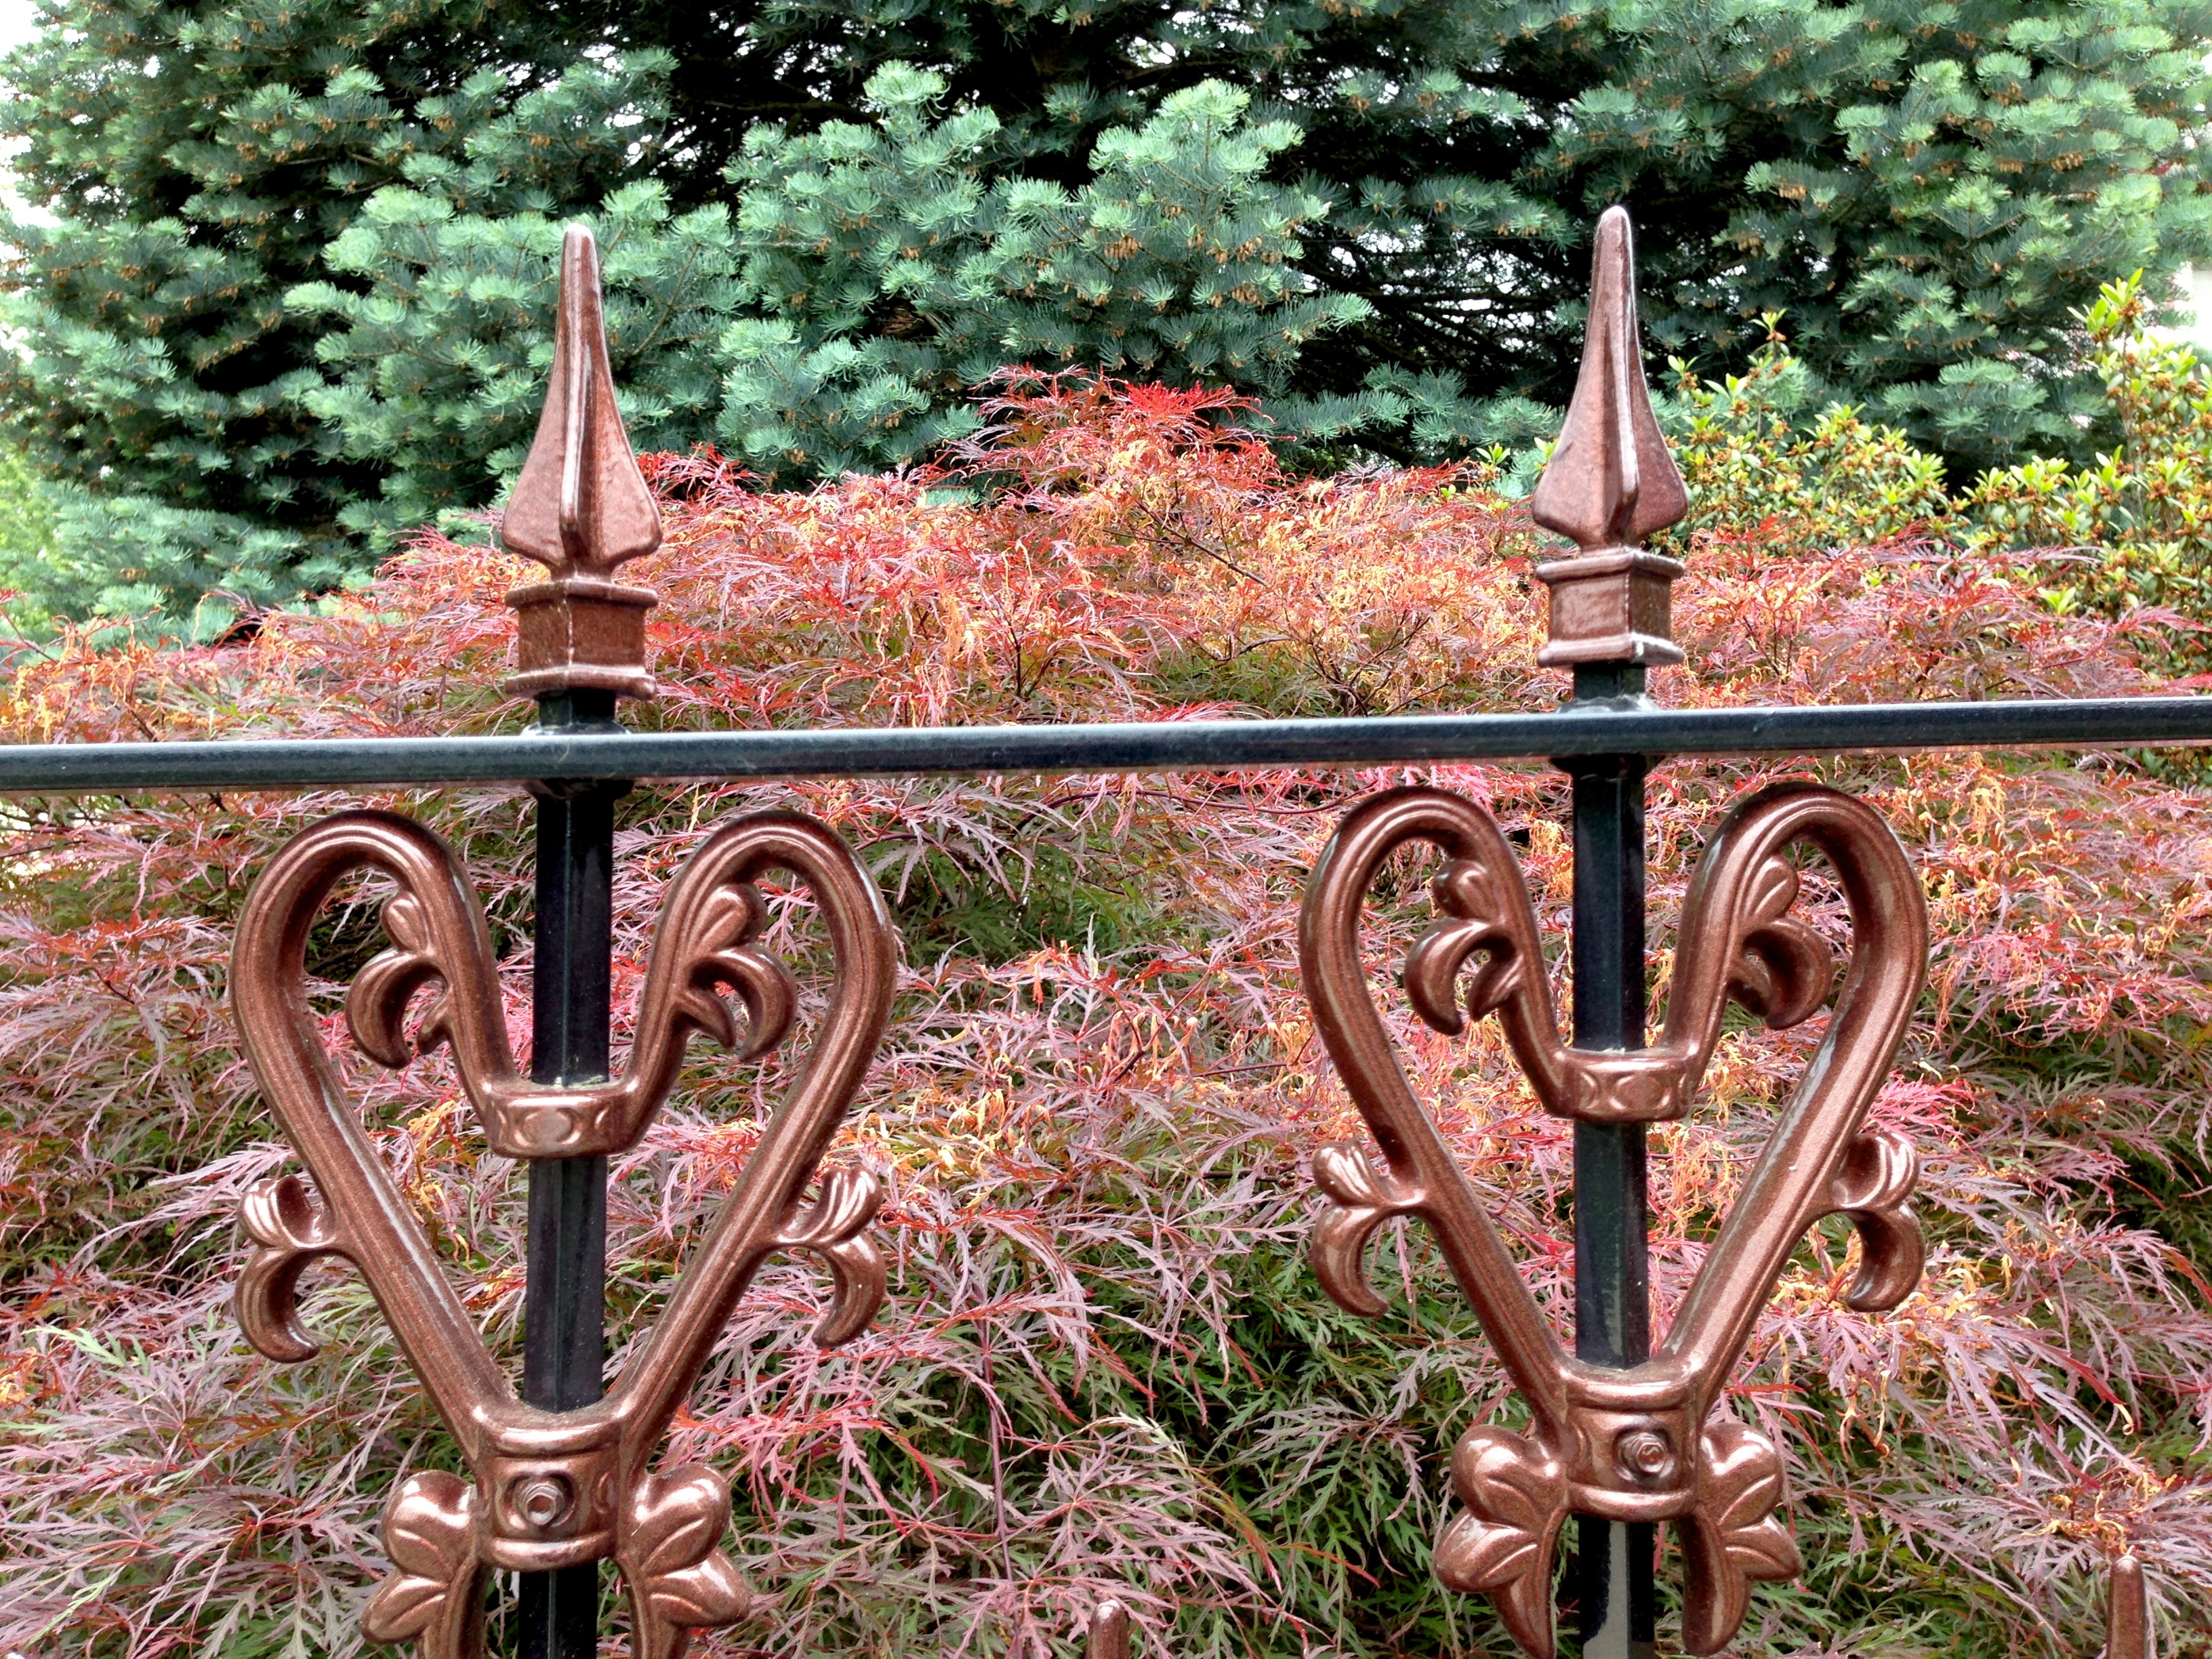
flower, garden, sculpture, carving, raildog